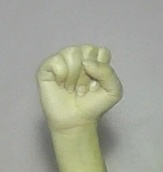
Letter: saad